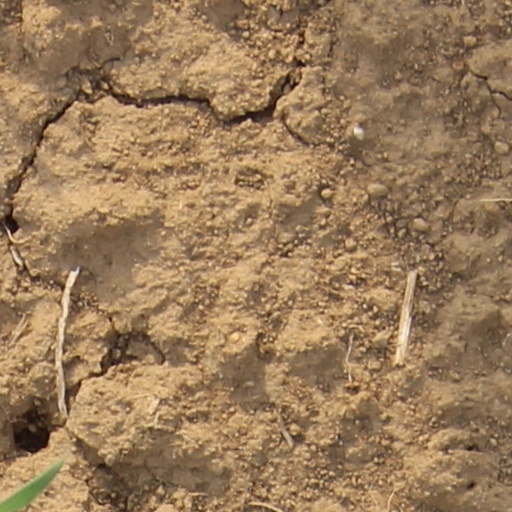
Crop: wheat